Stadion Maksimir

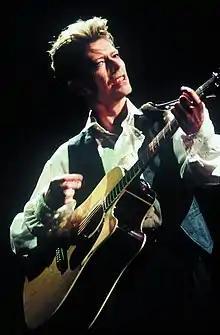
David Bowie performing on Maksimir Stadium in 1990 during his Sound+Vision Tour

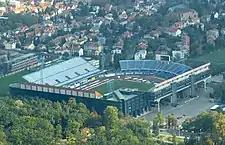
Maksimir before 2011 facelifting

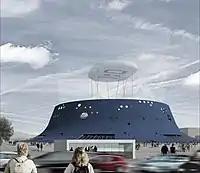
Artist's concept for the proposed stadium, nicknamed Blue Volcano

The 1998 renovations plans included lowering the pitch and adding seating where the current running track is, gaining 16,000 seats. The plans also included the addition of a modern roof structure. Maksimir was to have a capacity of 60,000 and was to be an exclusively football stadium. However, in the beginning of the 2000s, the renovations were suspended.